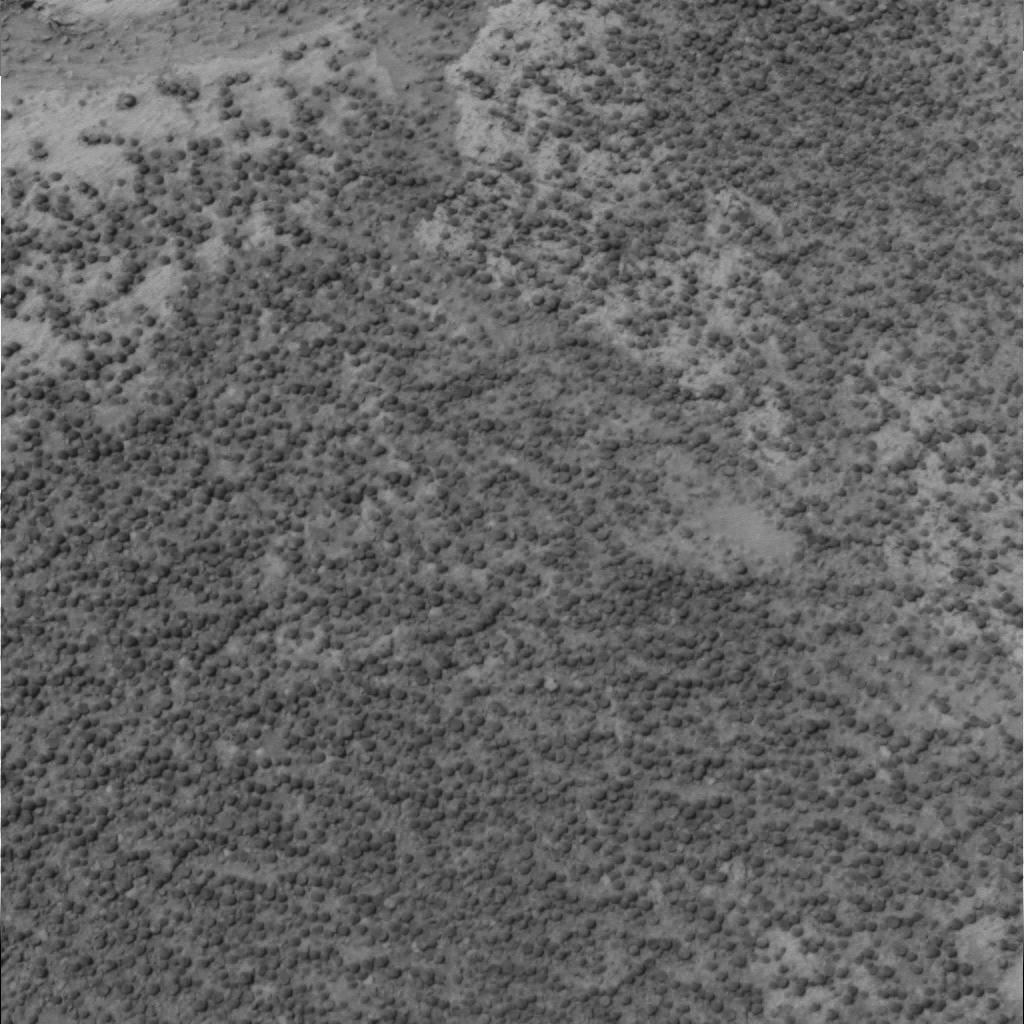
Surface features visible: Soil, Spherules, Nearby Surface